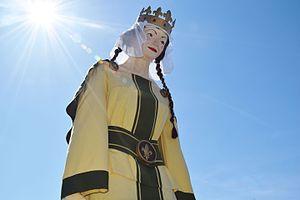
Somain était au IXe siècle un fisc impérial c'est-à-dire un domaine direct du Prince, donné à la princesse Gisèle, fille de Louis le Pieux lors de son mariage avec le comte Evrard de Frioul. La princesse Gisèle est le géant de Somain.
Somain est une commune française située dans le département du Nord, en région Hauts-de-France. L'ancienne commune de Villers-Campeau a été absorbée par Somain en 1947. Somain est également connu pour avoir été une grande commune minière, avec les fosses La Renaissance, Saint Louis, Casimir Périer et De Sessevalle ; l'extraction y a cessé en 1970.